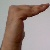
The image shows a hand gesture representing a space in Indian Sign Language.